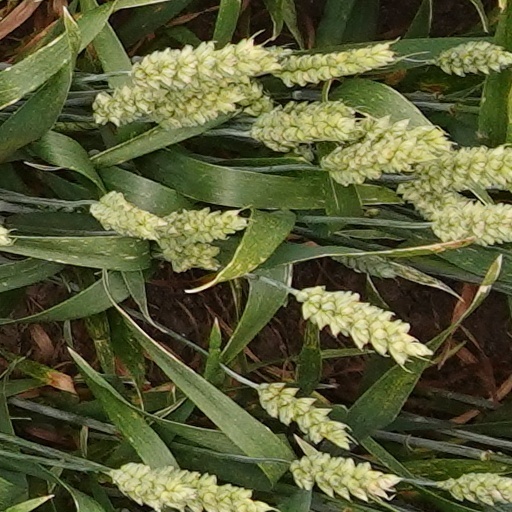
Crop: wheat